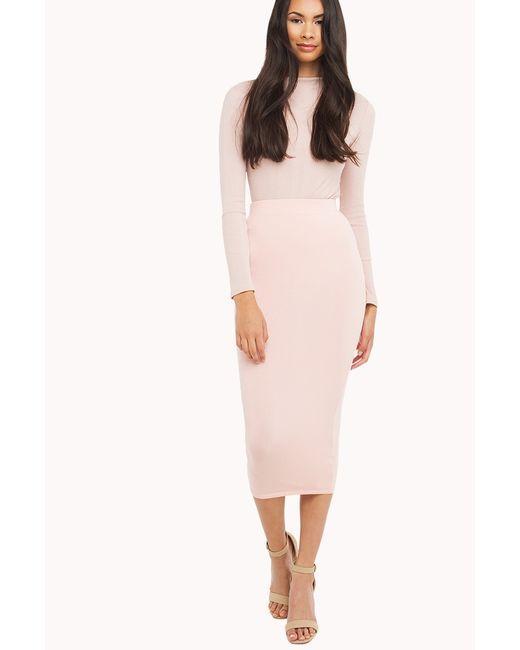
Weißes dünnes beiläufiges Frauen-Baumwollkleid